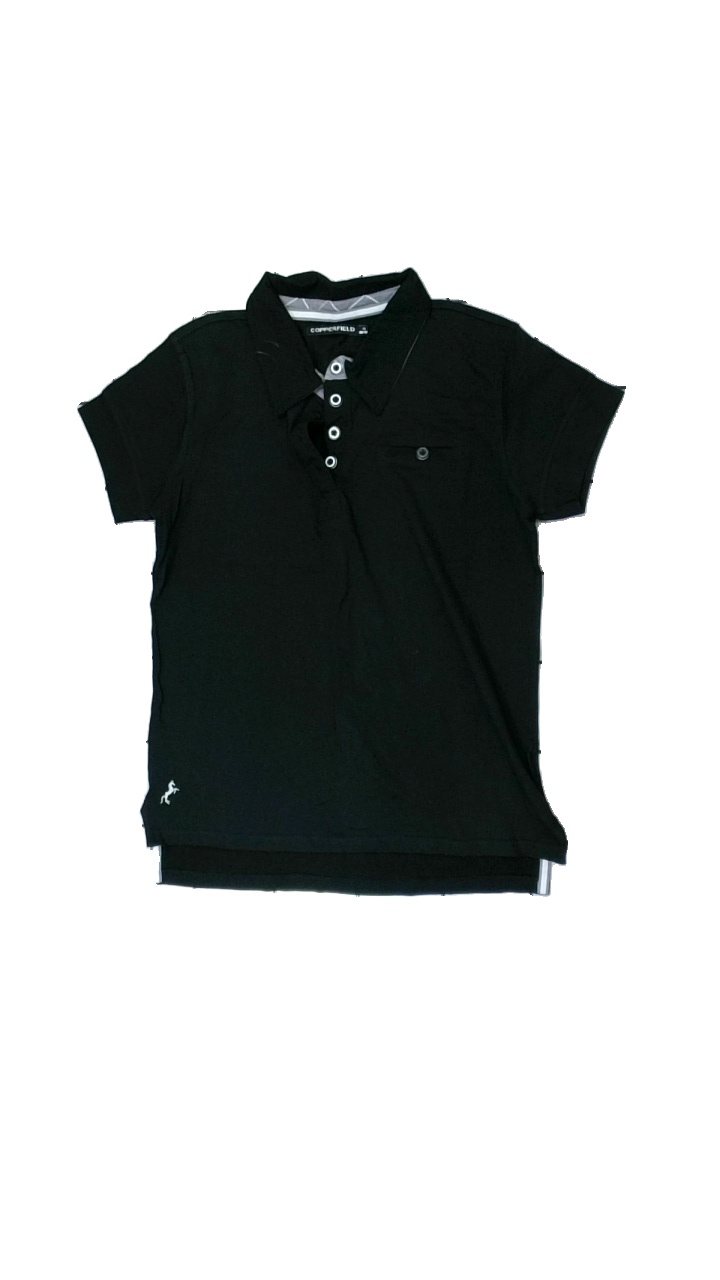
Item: Top (Ladies)
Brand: Copperfield
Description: svart pike med knappar fram och logga på ryggen
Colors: Black, Grey
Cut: Regular
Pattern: Logo print
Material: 100% cotton
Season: All
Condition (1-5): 5
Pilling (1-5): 5
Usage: Reuse
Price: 50-100